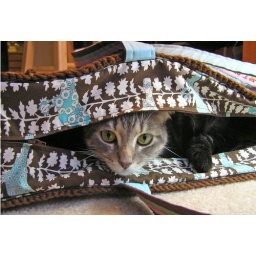
cat in a larger than life bag